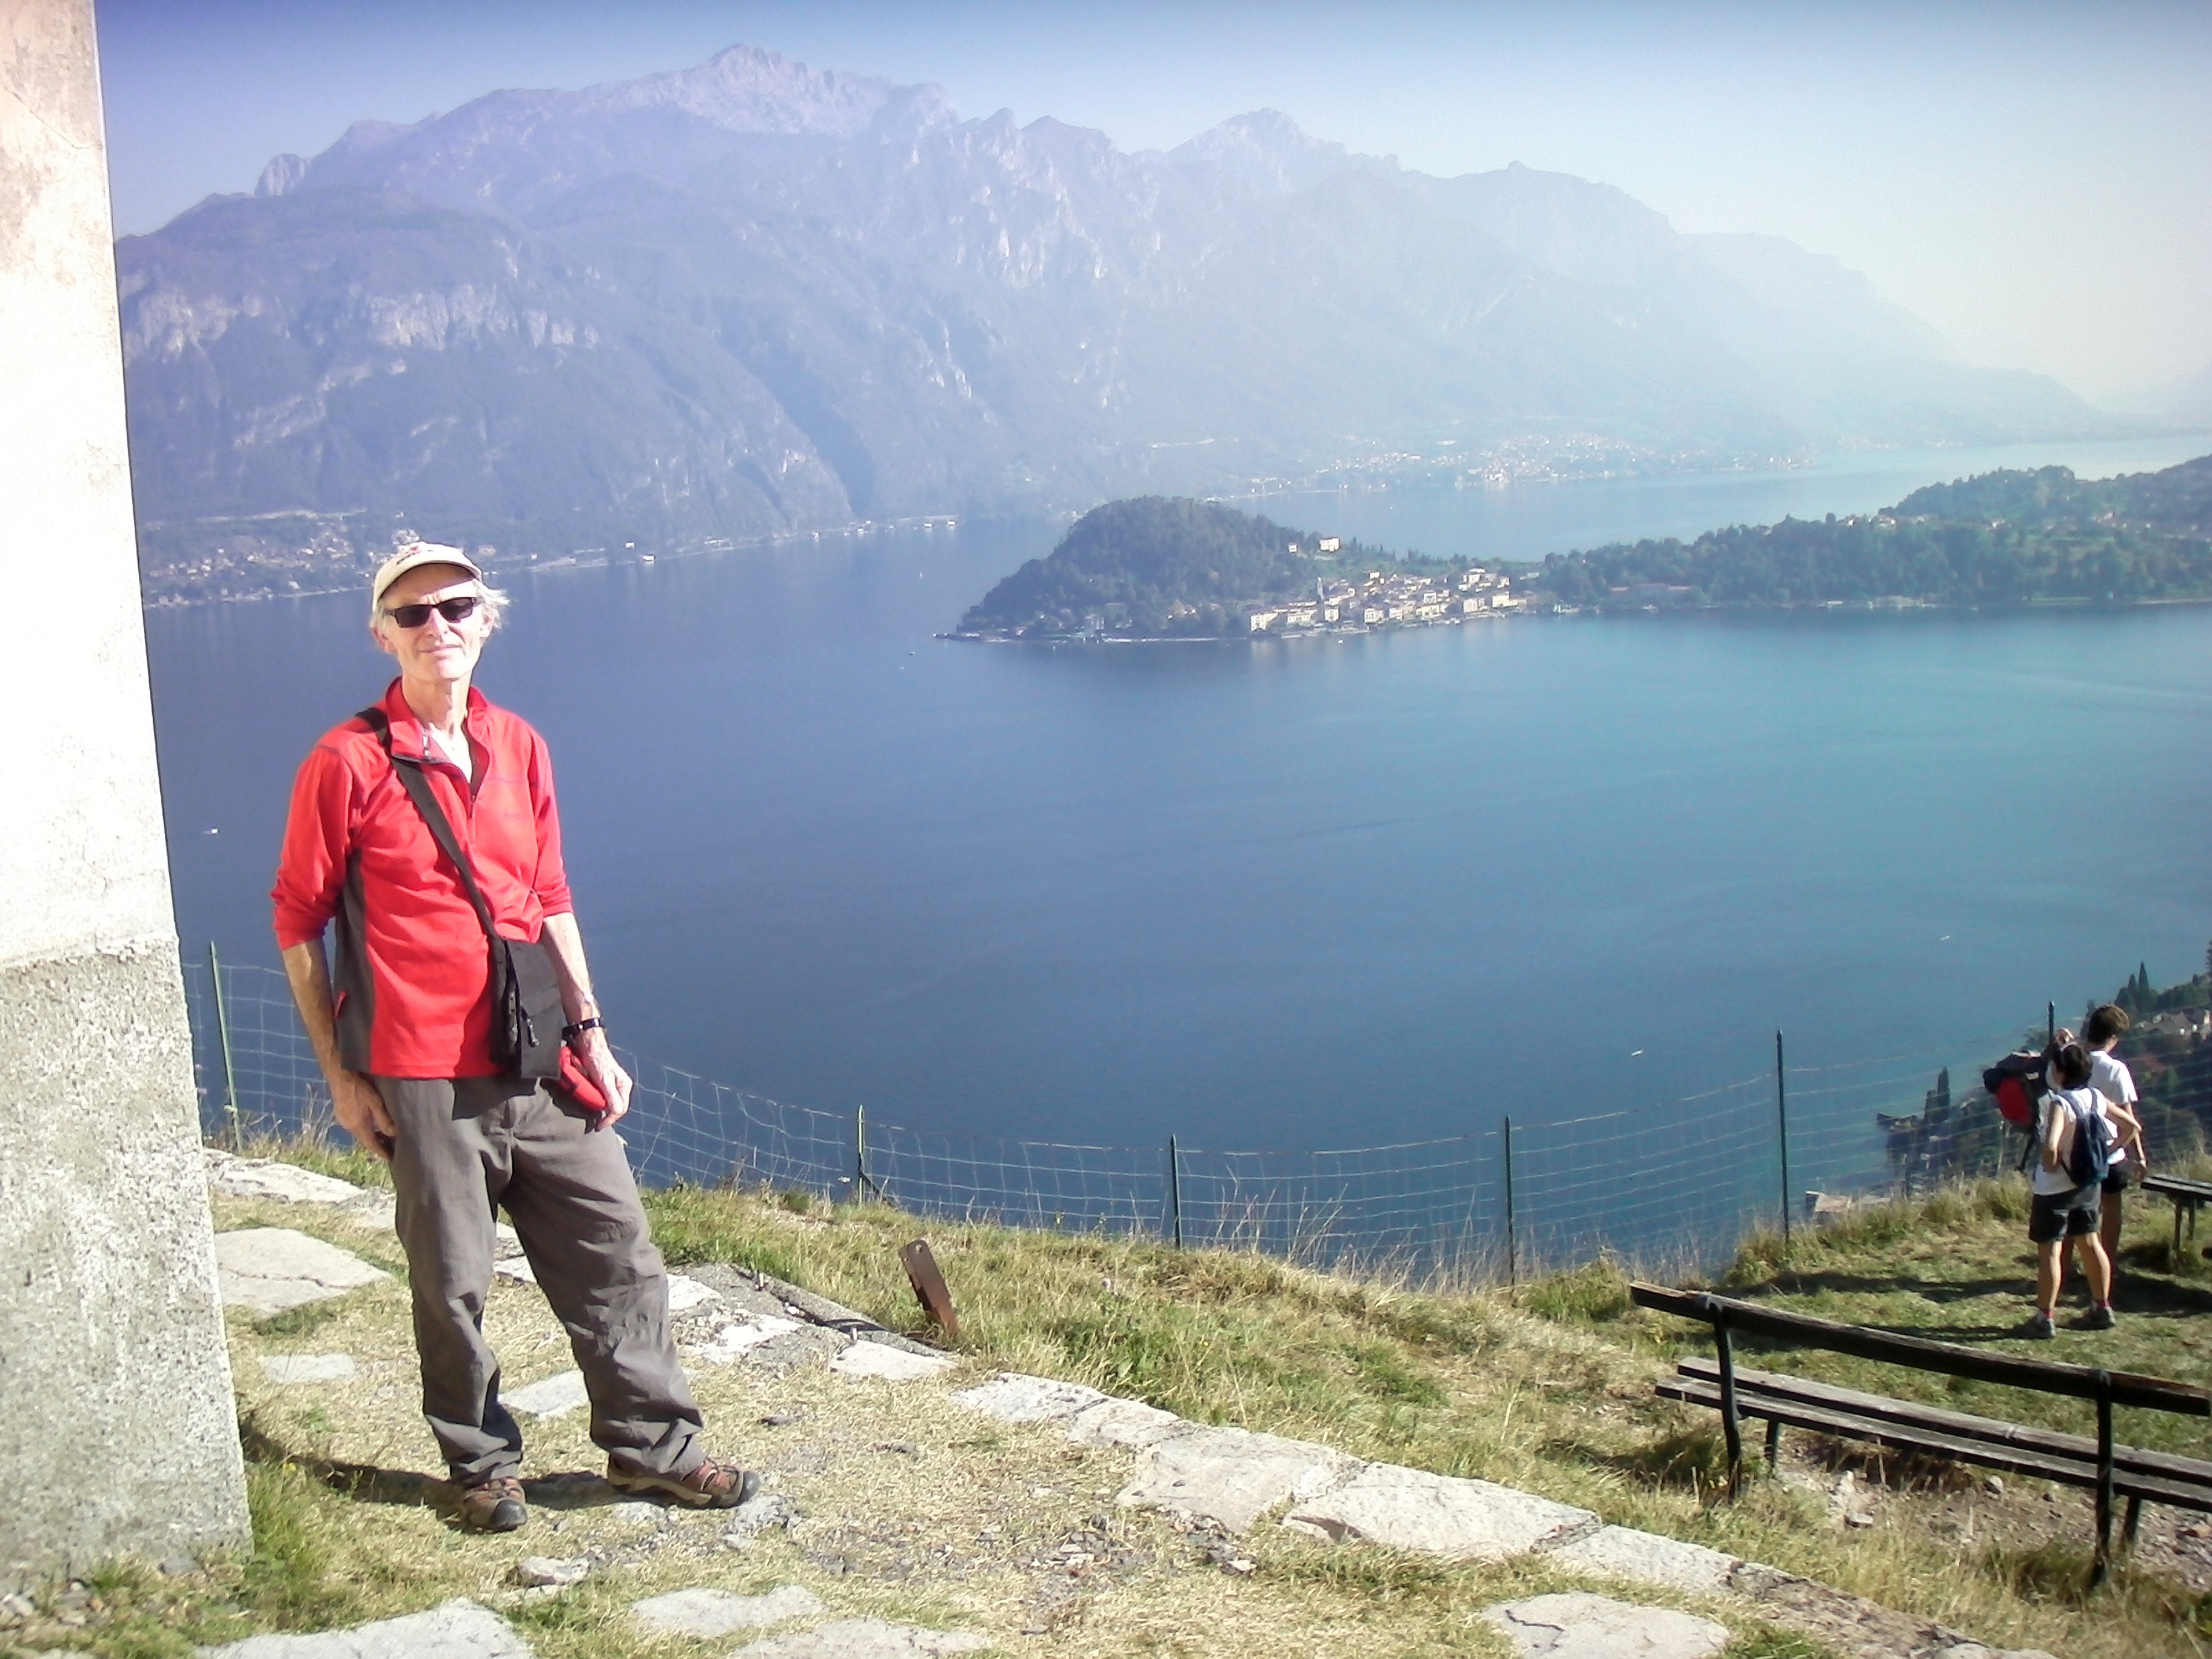
lake, mountainous landforms, mountain, wilderness, mountain range, highland, fjord, tourism, hill station, adventure, fell, sound, alps, sky, recreation, travel, ridge, hill, tarn, backpacking, lake district, vacation, national park, landscape, hiking, crater lake, promontory, coast, valley, loch, walking, terrain